The Second of May 1808

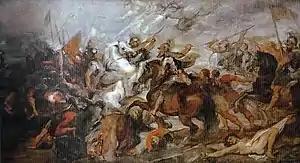
"Henry IV at the Battle of Ivry" by Peter Paul Rubens (Uffizi)

"The Second of May 1808" depicts the beginning of the uprising when the Mamelukes of the French Imperial Guard are ordered to charge and subdue the rioting citizens. The crowd sees the Mamelukes as Moors, provoking an angry response. Instead of dispersing, the crowd turned on the charging Mamelukes, resulting in a ferocious melee. Goya was probably not present during the actual Charge of the Mamelukes. His paintings were commissioned in 1814, after the expulsion of Napoleon's army from Spain, by the council governing Spain until the return of Ferdinand VII. He chose to portray the citizens of Madrid as unknown heroes using the crudest of weapons, such as knives, to attack a professional, occupying army. That did not please the king when he returned, so the paintings were not hung publicly until many years (and governments) later.